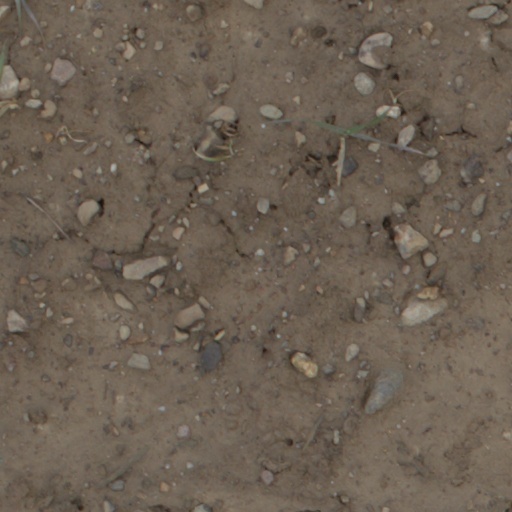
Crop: wheat